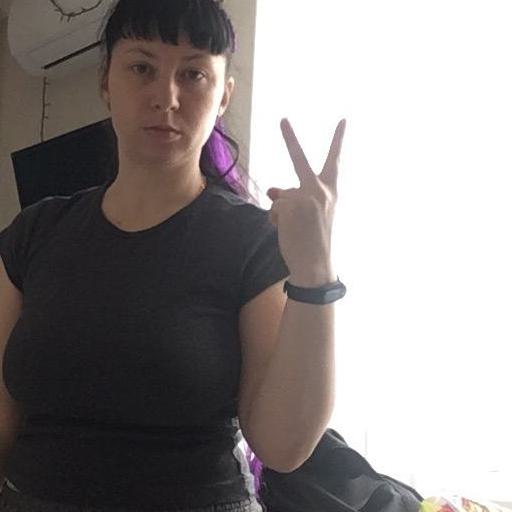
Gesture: peace_inverted